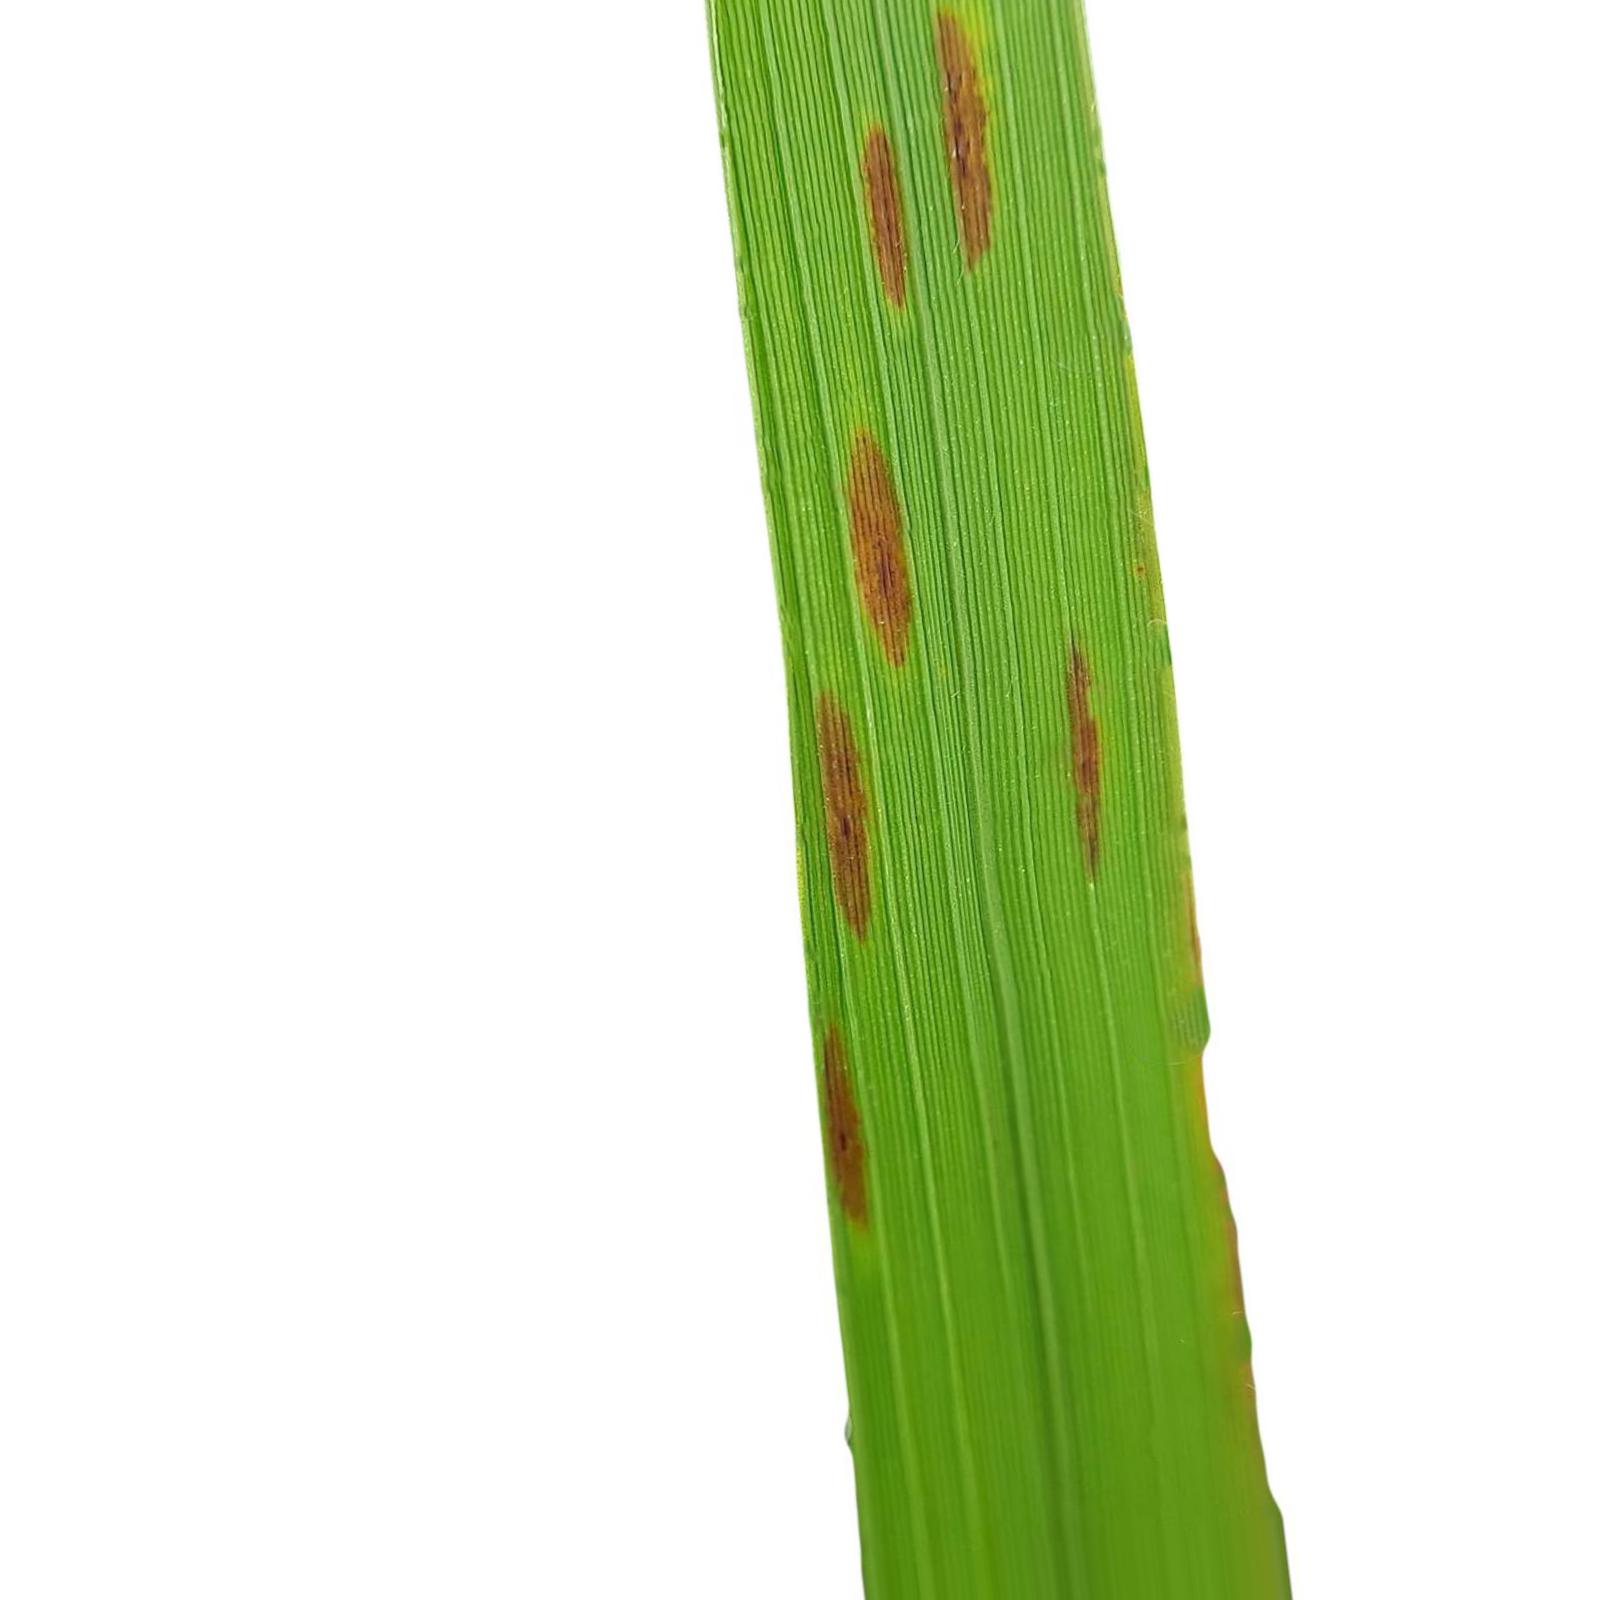
Nhãn: Bệnh Gạch Nâu ( Narrow Brown Spot )